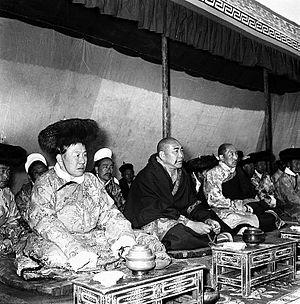
Liushar Thubten Tharpa aussi appelé Neshar Thupten Tharpa était un moine et un politicien tibétain. Il fut le dernier ministre des Affaires étrangères du Tibet.
Shasur Gyurme Sonam Topgyal, aussi appelé Shasur, est un homme politique tibétain qui fut ministre de la religion du gouvernement tibétain en exil